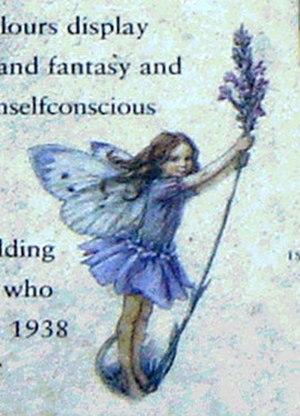
Cicely Mary Barker, née le 28 juin 1895 et morte le 16 février 1973, est une illustratrice britannique connue pour ses illustrations de fées et de fleurs. Son éducation artistique commence dès l'enfance avec des cours par correspondance. Ses premières œuvres professionnelles sont des cartes de vœux et des illustrations dans des magazines pour enfants, et son premier recueil, Flower Fairies of the Spring, est publié en 1923. D'autres livres du même type sortent dans les décennies suivantes.
Les Flower Fairies sont des illustrations réalisées par la dessinatrice anglaise Cicely Mary Barker, durant la première moitié du XXᵉ siècle.
Une fée est un être légendaire, généralement décrit comme anthropomorphe et féminin, d'une grande beauté, capable de conférer des dons aux nouveau-nés, de voler dans les airs, de lancer des sorts et d'influencer le futur. L'idée que l'Homme se fait des fées varie selon les cultures et les pays : revenantes, anges déchus, élémentaires ou même humaines, minuscules ou immenses, toutes sont étroitement liées aux forces de la nature et au concept de monde parallèle. La Befana, la Dame blanche, les sirènes, les nymphes, Morgane, Viviane et une grande variété d'êtres et de créatures généralement féminines peuvent être considérés comme des « fées ». Les Anglo-Saxons utilisent le nom « fairies » pour désigner les fées, mais également toutes les petites créatures anthropomorphes du folklore païen telles que les lutins, les nains et les elfes.